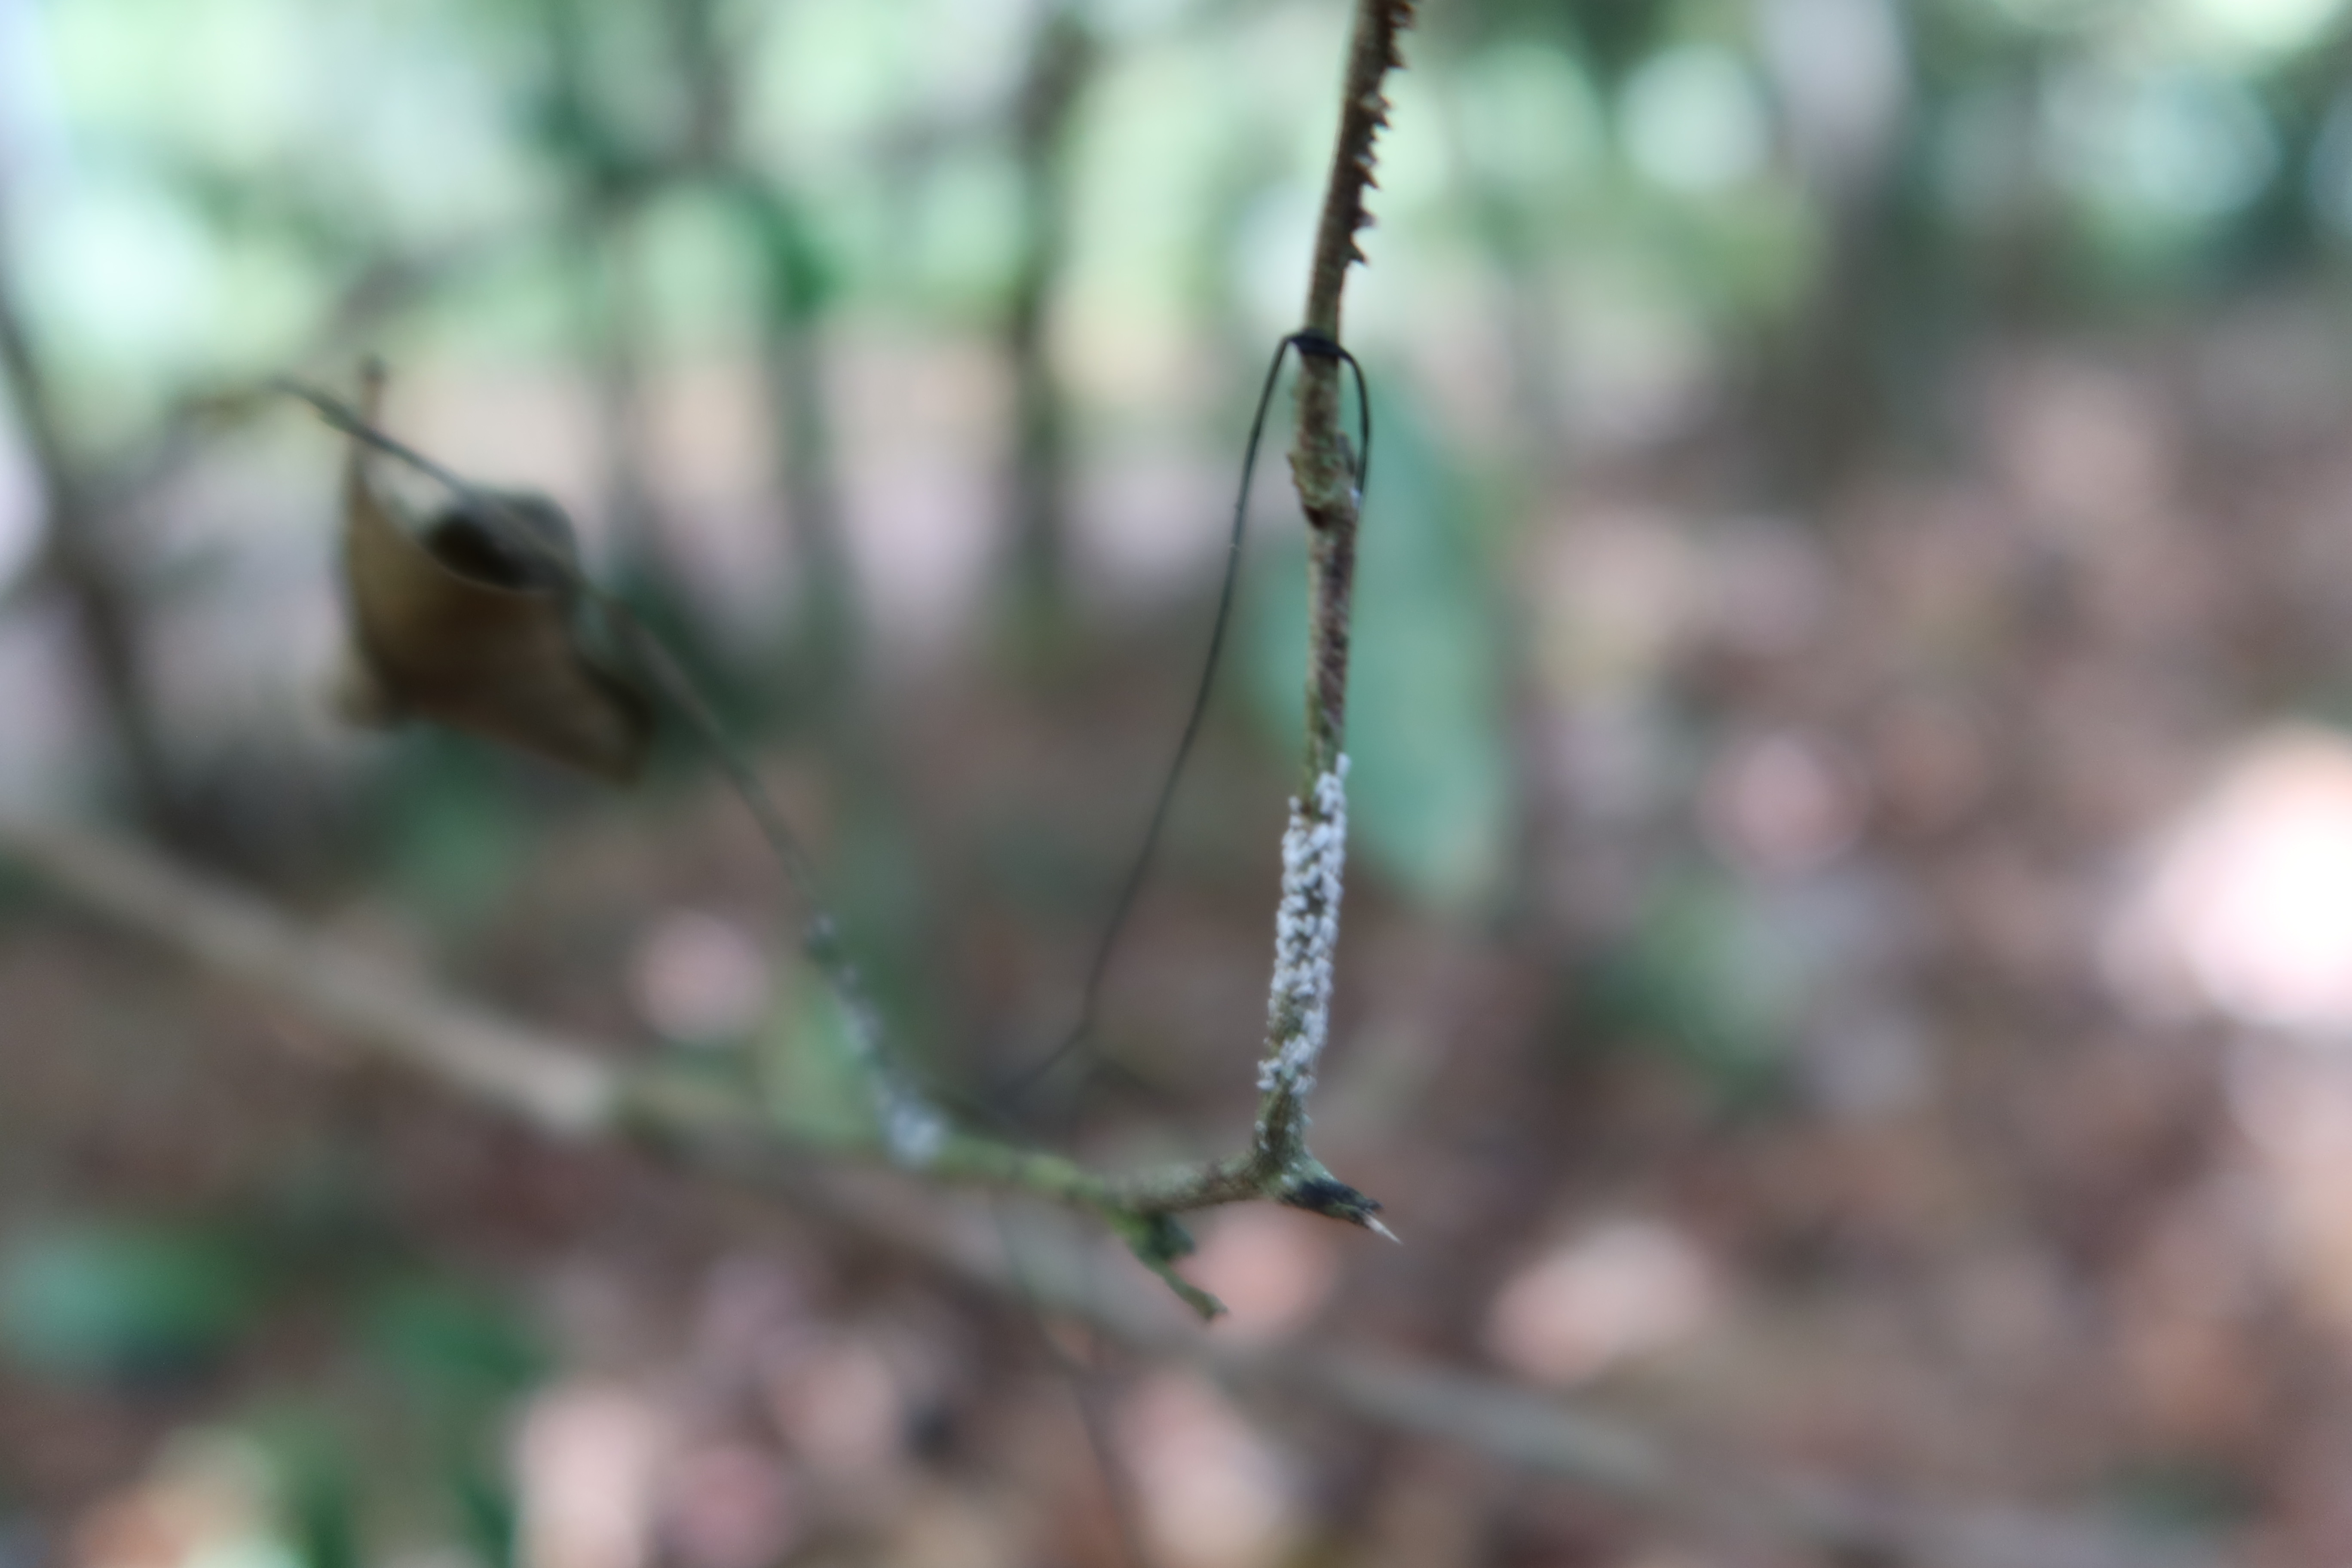
Label: Spiders